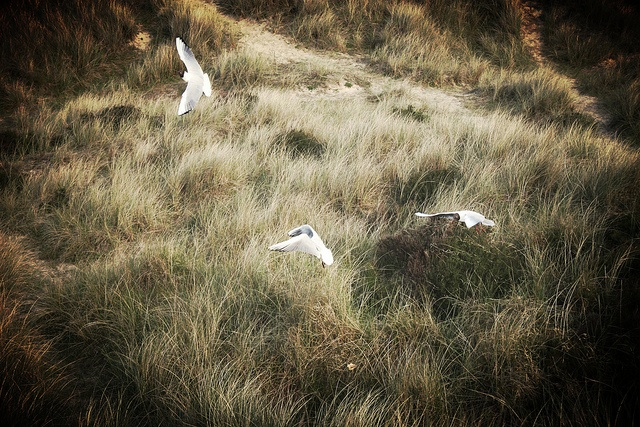
A flock of birds flying over a lush grass covered hillside.
Three white birds that are flying low to the ground.
A grass field with three birds flying over top.
Three birds flying above very talk beige grass.
Some birds are flying around in a field